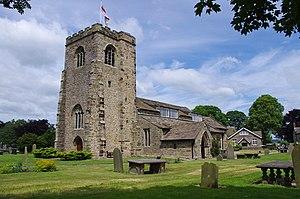
Plusieurs églises sont ou ont été dédiées à saint Wilfrid, évêque northumbrien de la fin du VIIᵉ siècle mort en 709 ou 710.